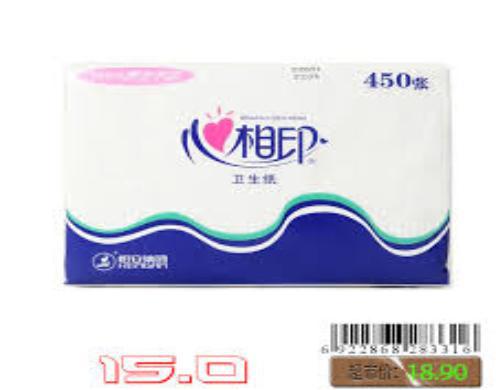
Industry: Necessities